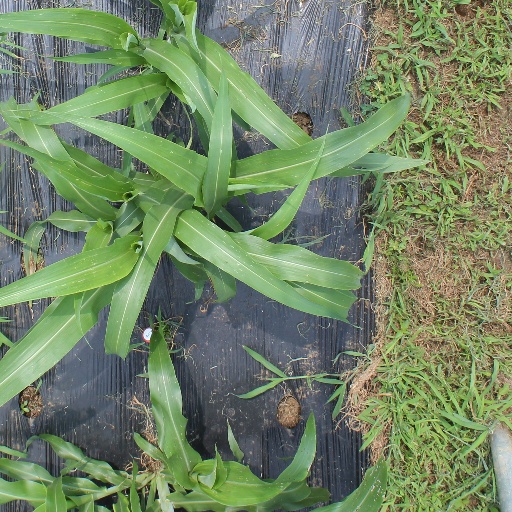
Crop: sorghum